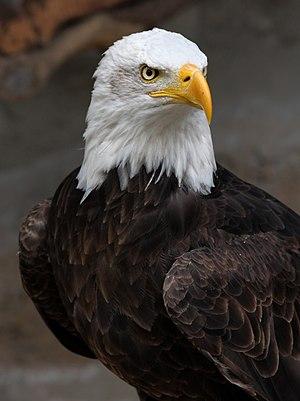
Un pygargue à tête blanche.